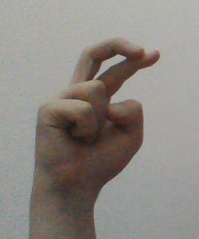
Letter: zay